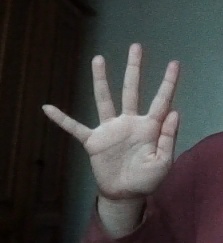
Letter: sheen